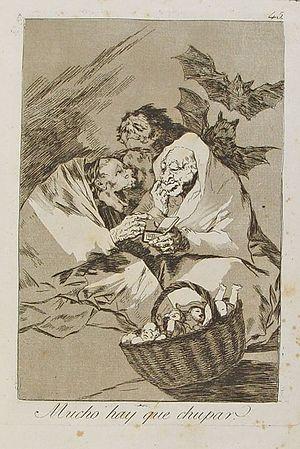
L'eau-forte Mucho hay que chupar est une gravure de la série Los caprichos du peintre espagnol Francisco de Goya. Elle porte le numéro 44 dans la série des 80 gravures. Elle a été publiée en 1799.
La sorcellerie est dans l'œuvre de Francisco de Goya un thème très développé. En plus des six tableaux qu'il a peints à la fin du XVIIIᵉ siècle pour le cabinet de la duchesse d'Osuna — parmi lesquels le célèbre Le Sabbat des sorcières —, Goya aborde la thématique par deux fois : dans la série de gravures des Caprichos